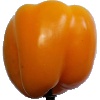
Label: yellow_pepper